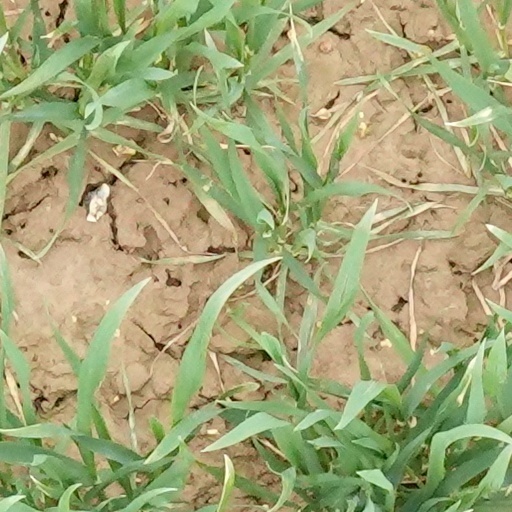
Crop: wheat